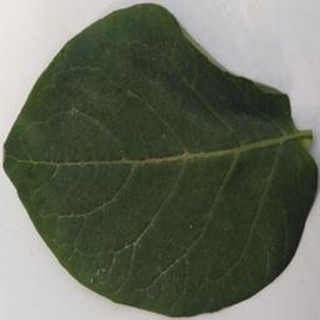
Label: healthy_potato